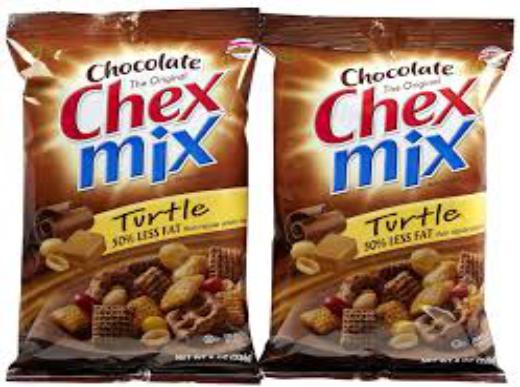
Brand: Chocolate Chex
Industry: Food